Sarah Adler

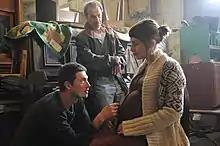
Sarah Adler (right) in "Restoration"

Sarah Adler (born 1978) is a French and Israeli actress with dual citizenship.